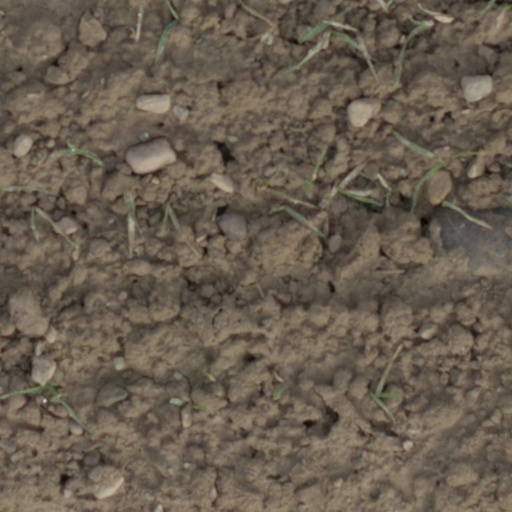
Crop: wheat